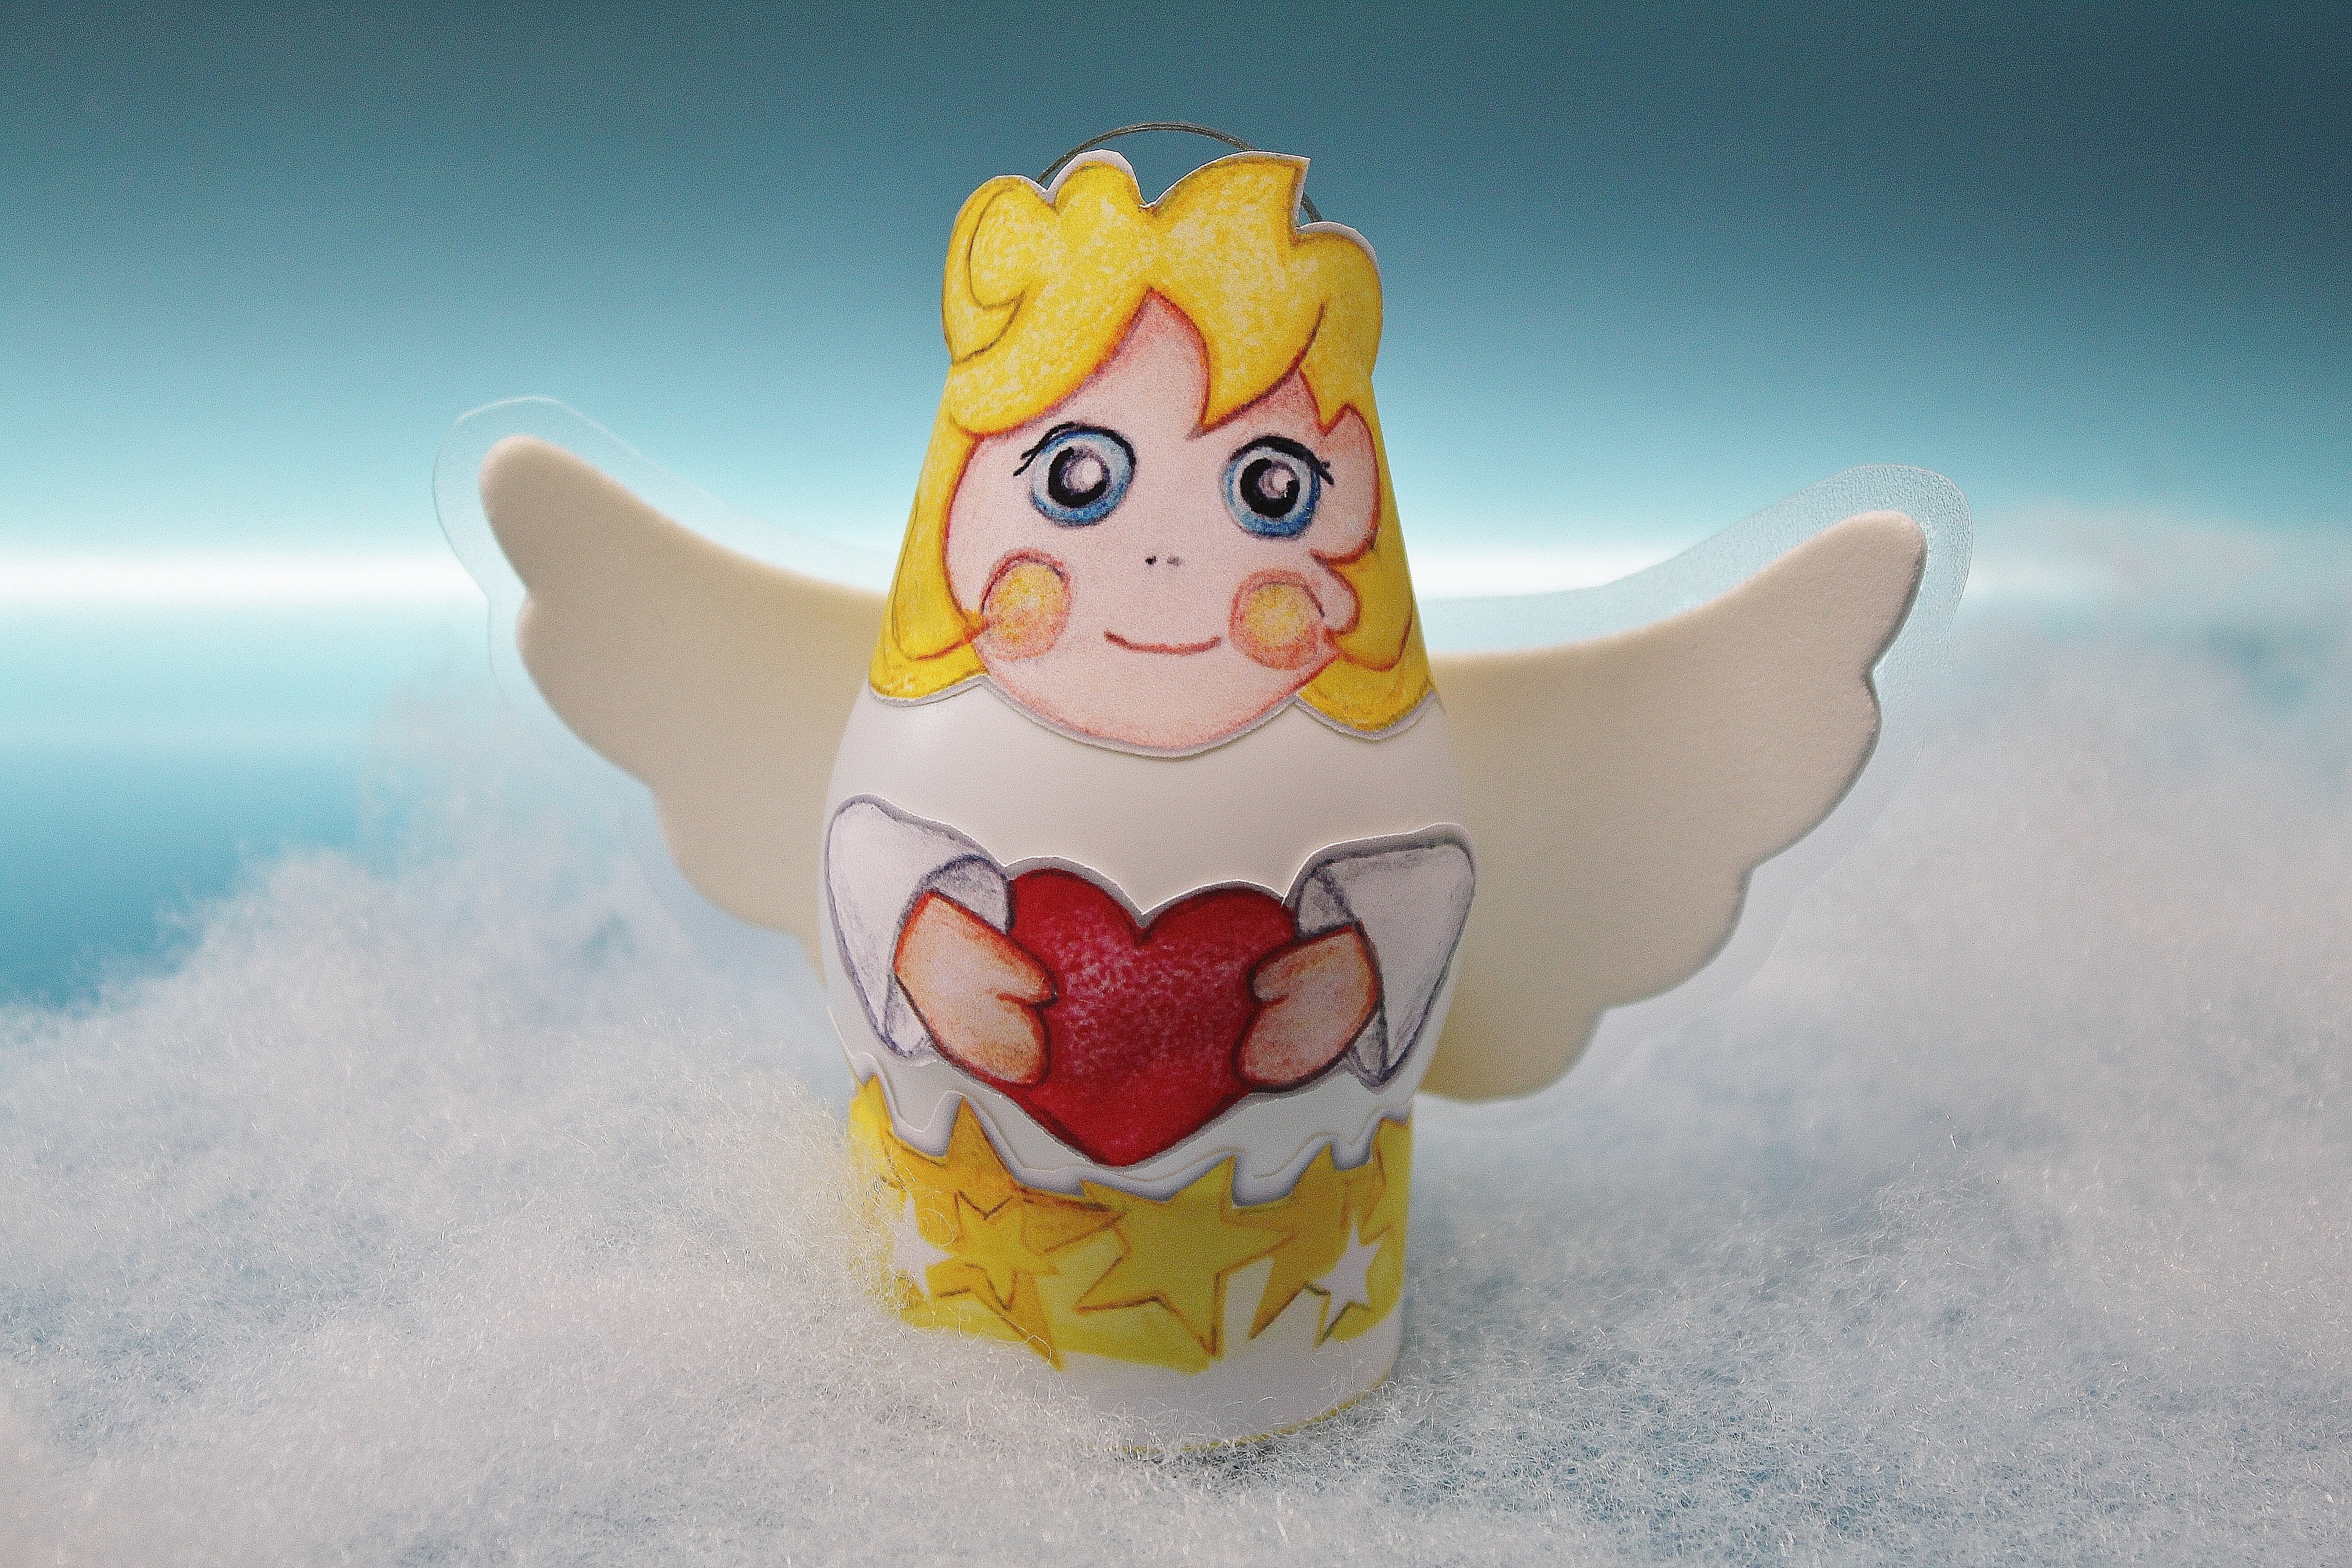
christmas, toy, advent, christmas time, angel, figure, figurine, cartoon, archangel, guardian angel, stuffed toy